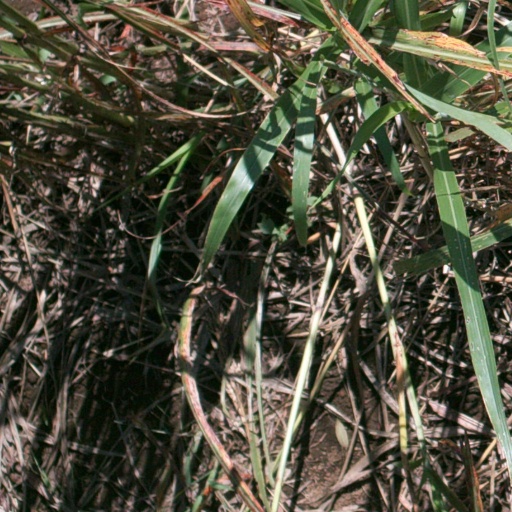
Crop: sorghum